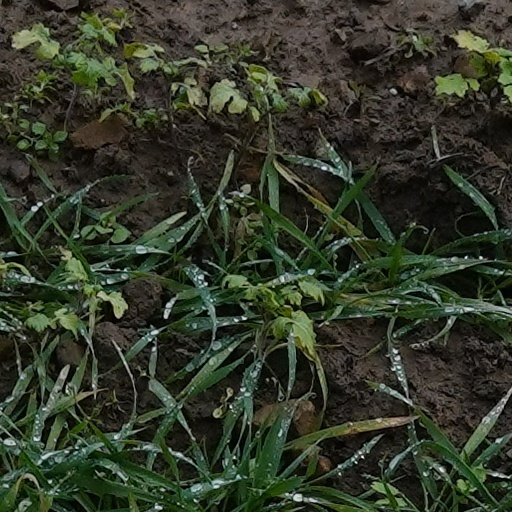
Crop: wheat